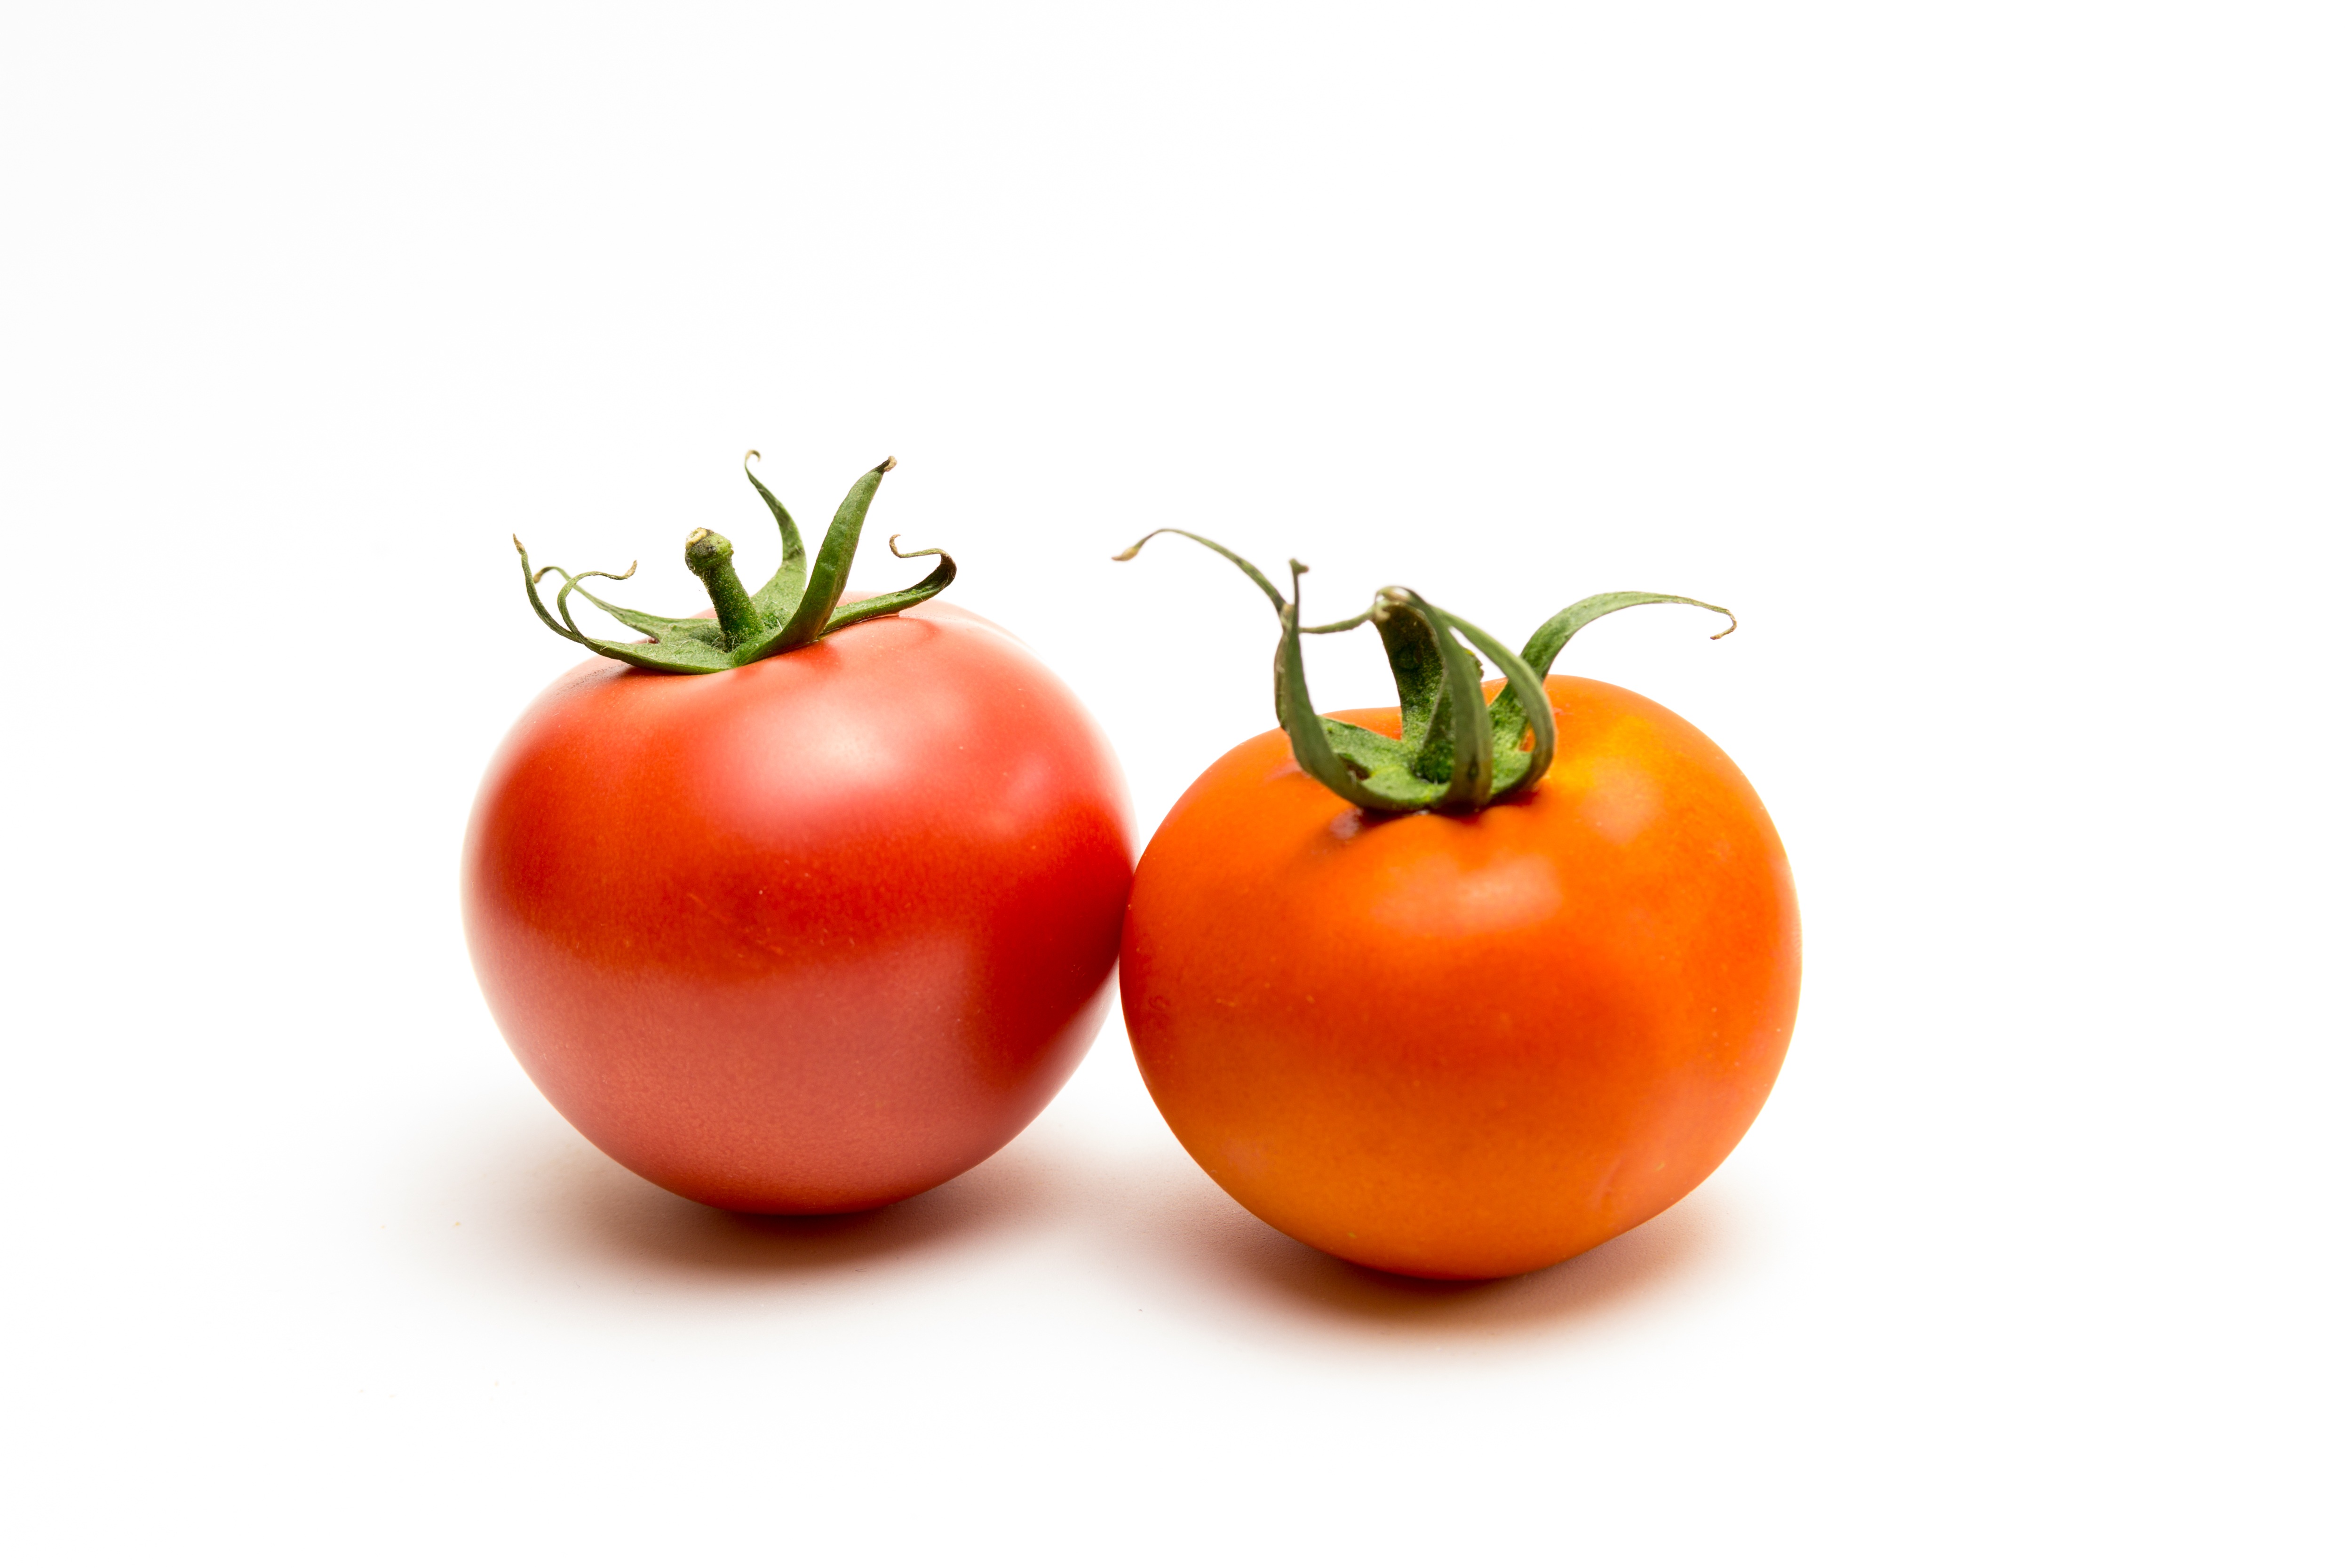
plant, fruit, food, salad, red, produce, vegetable, healthy, tomato, vegetables, rosa, refreshing, flowering plant, land plant, potato and tomato genus